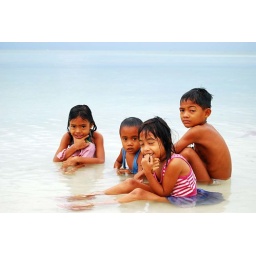
this was early in the morning (6:30-ish) and kids were already swimming! and see how clear the water is!